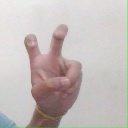
अक्षर: ई